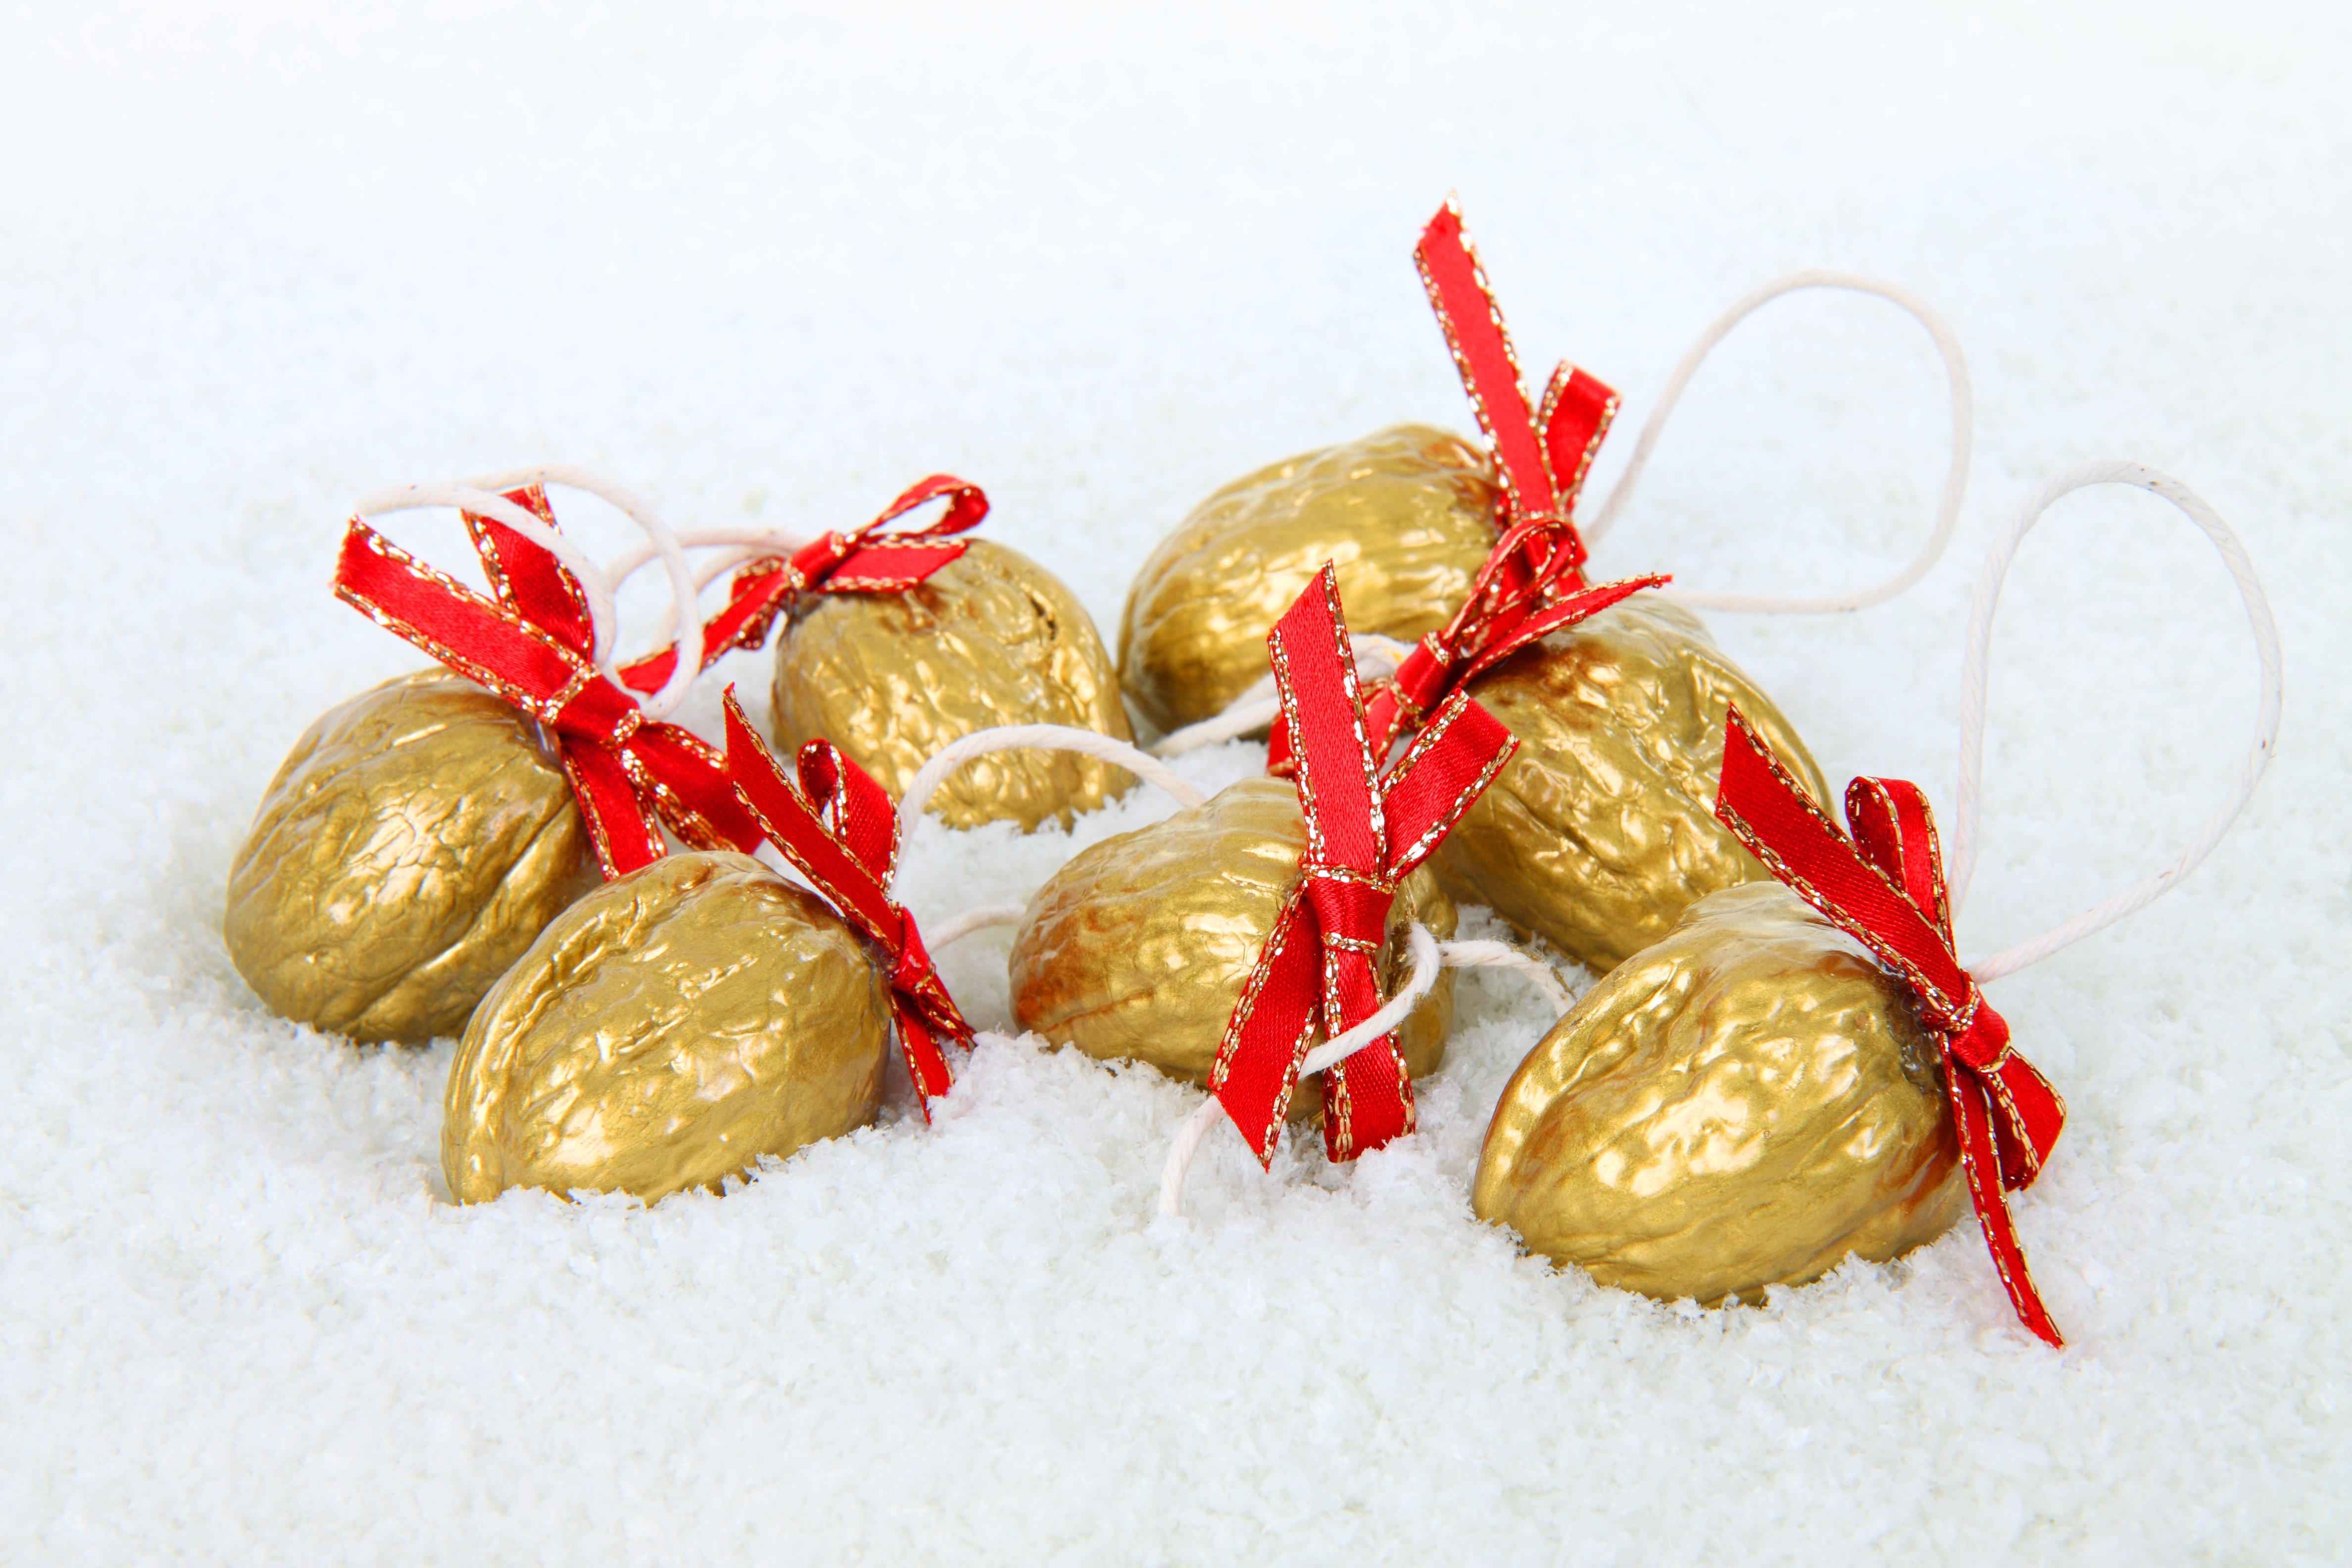
snow, plant, fruit, decoration, food, golden, produce, nut, christmas, dessert, walnut, christmas decoration, gold, xmas, flavor, wealth